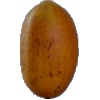
Label: Cucumber Ripe 2